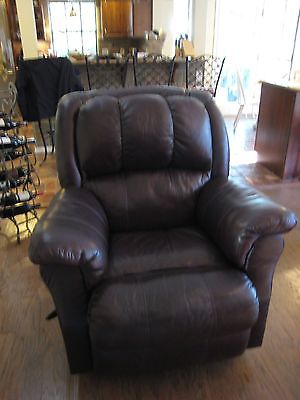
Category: chair